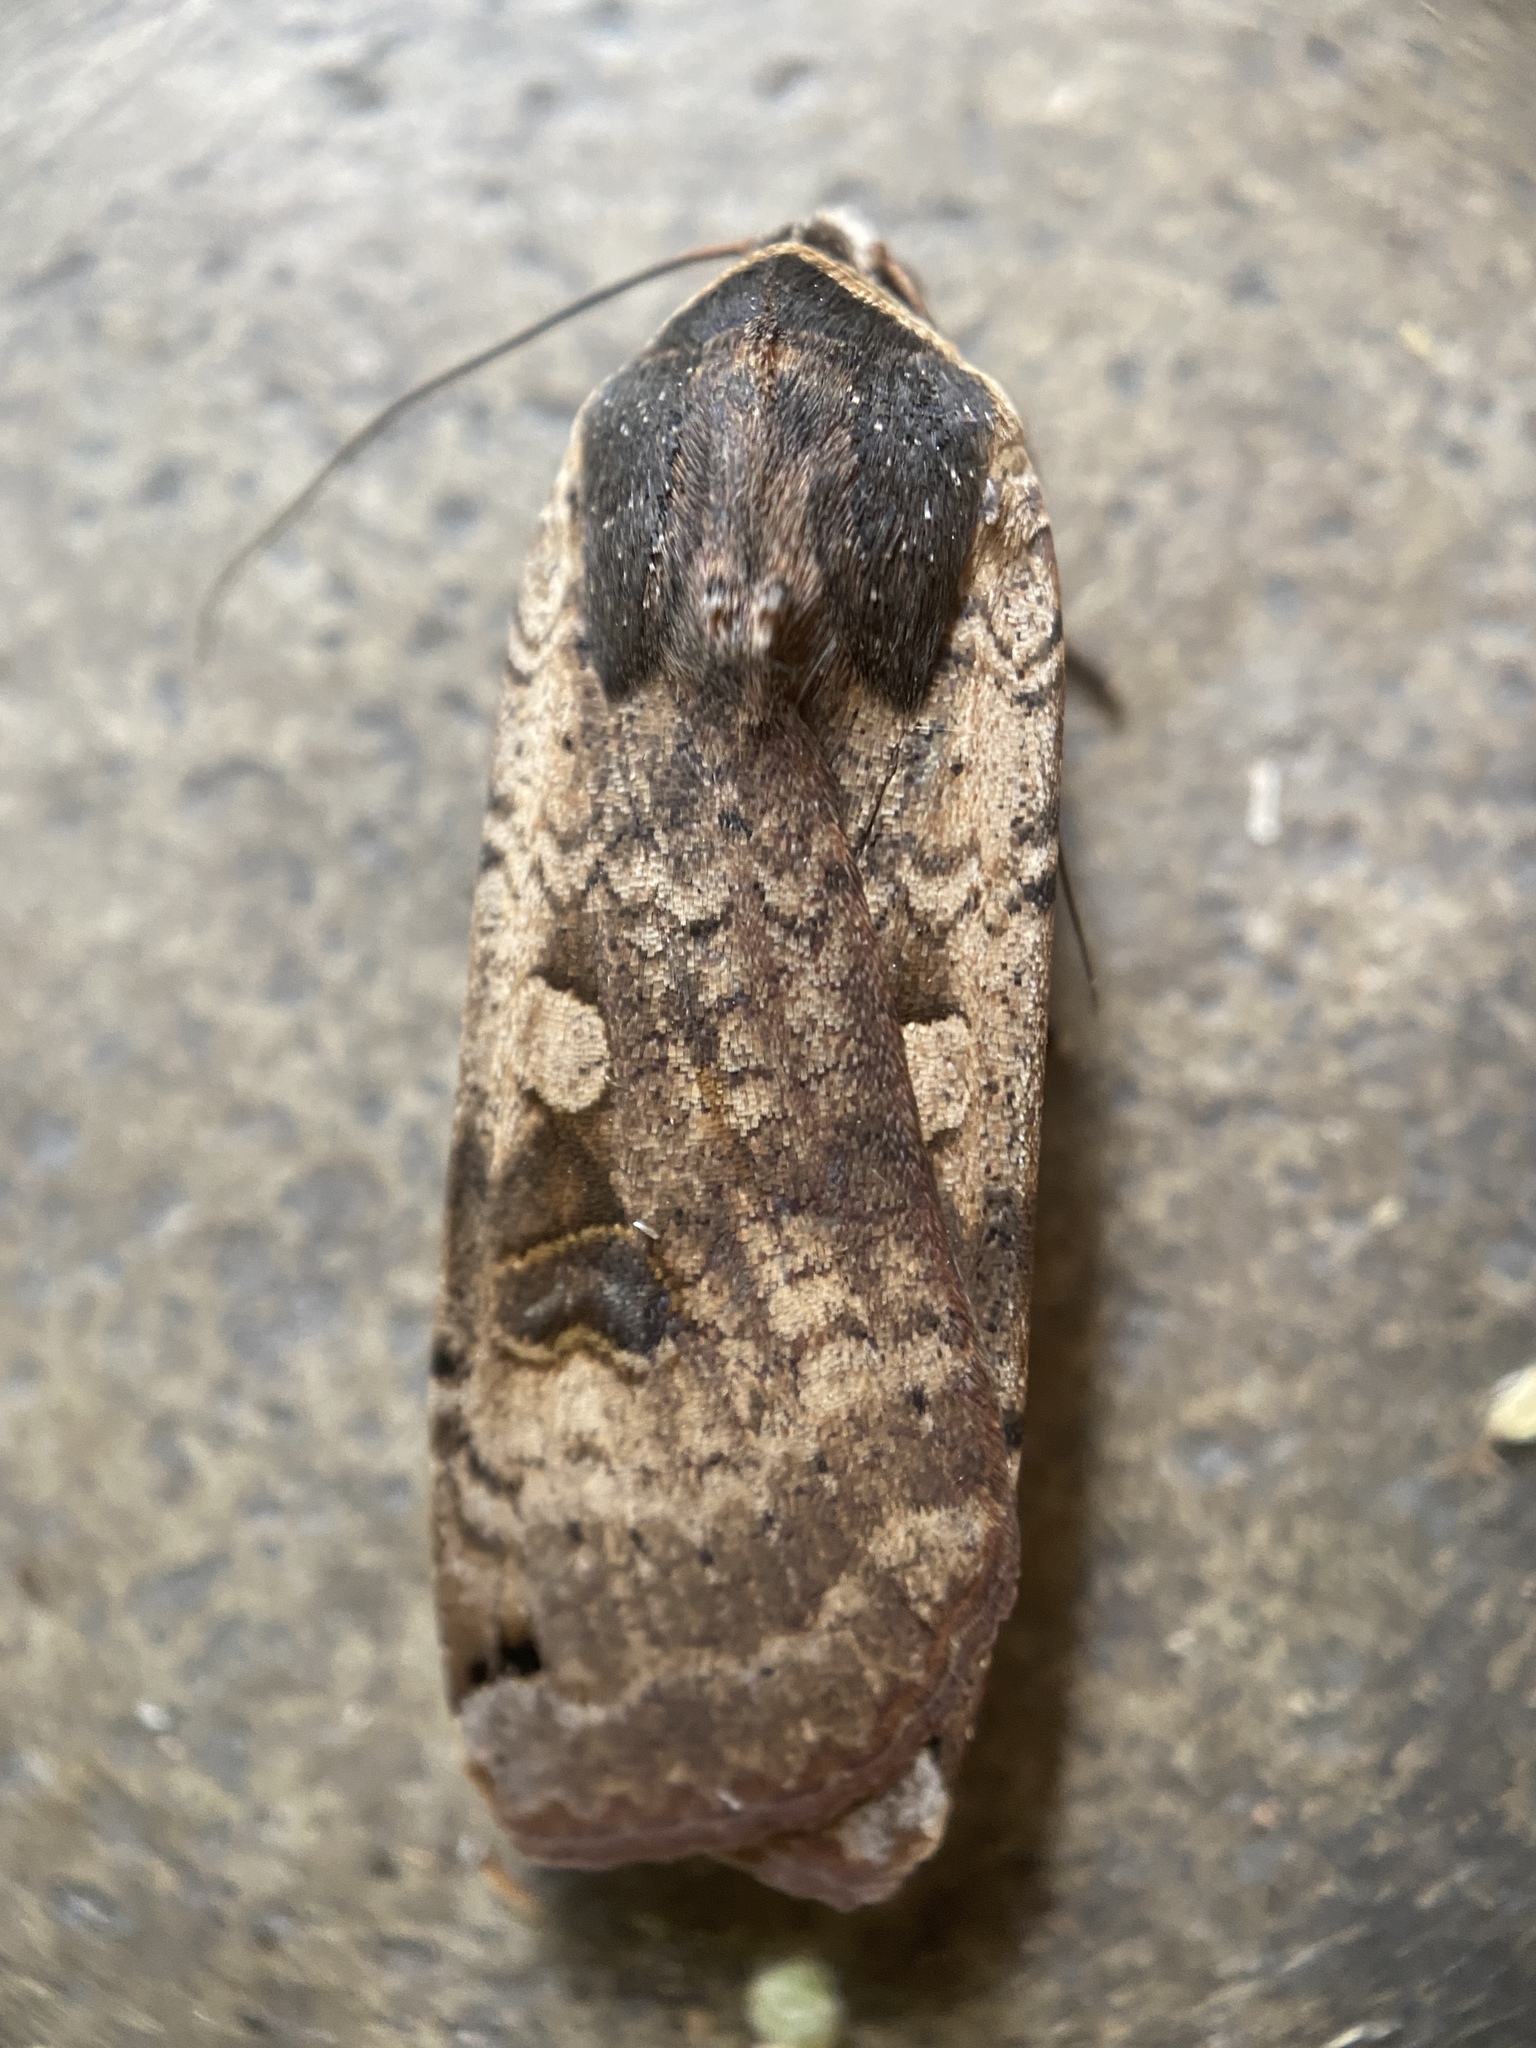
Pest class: cutworms